Frida Escobedo

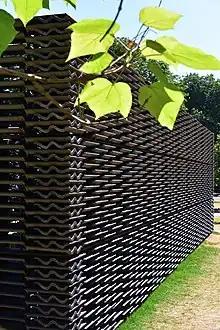
Frida Escobedo, Serpentine Pavilion, 2018, London

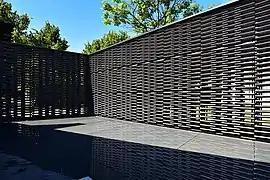
Frida Escobedo, Serpentine Pavilion, 2018, London

In 2018 Escobedo designed the Serpentine Pavilion for the London's Kensington Gardens. In her design she used materials and architectural styles from both Britain and Mexico in order to create a work that would capture the historical and cultural aspects of each country. The exhibit was open to the public from June 15 to October 7, 2018. The design of the Pavilion is an allusion to courtyards typically attached to houses in Mexico. The structure featured latticed walls of British made cement which allow both light and wind to pass through; the open, yet enclosed structure Escobedo designed is intended to create an illusion of secrecy. She also makes use of a small pool and a mirrored ceiling which creates a contrast between light and shadow that changes throughout the day as the sun moves angles, the shadows that shift resembles the passage of the day.